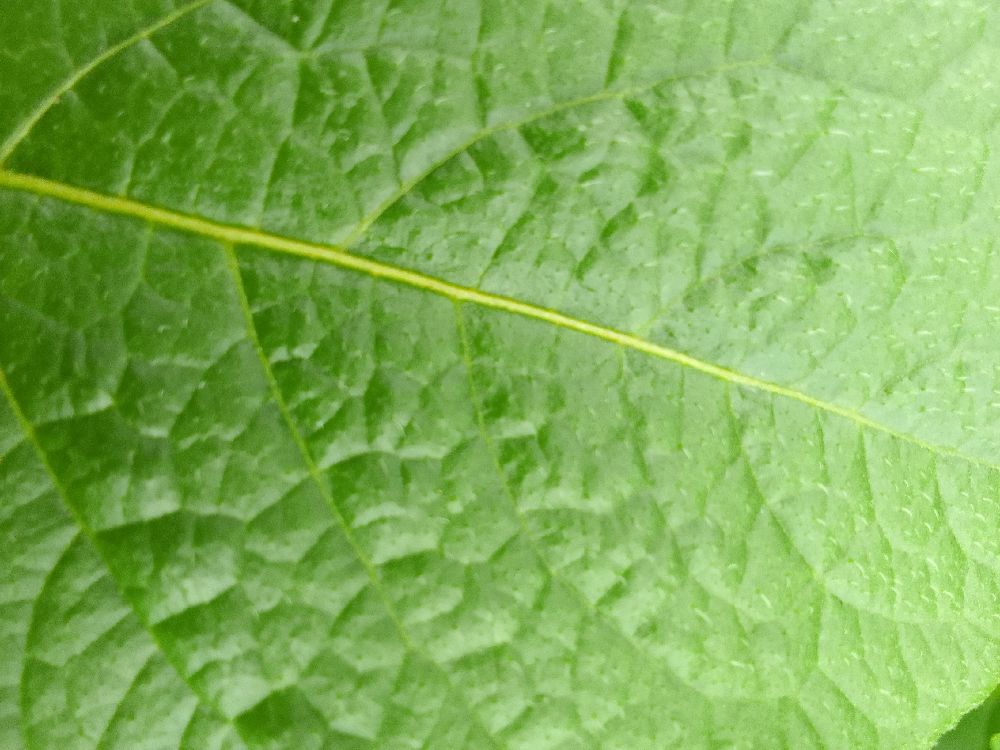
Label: Healthy